VFA-25

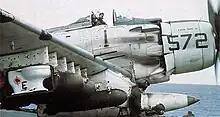
A VA-25 A-1H with a special "bomb" in 1965 on . The "bomb" was a damaged toilet which was going to be thrown overboard. One of VA-25's plane captains saved it and the ordnance crew made a rack, tailfins and nose fuse for it.

In March 1961, the squadron, while embarked on . operated in the South China Sea during the Laotian crisis.